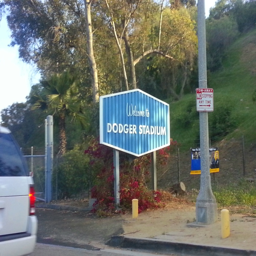
the sign lets you know that you have come to the right place .